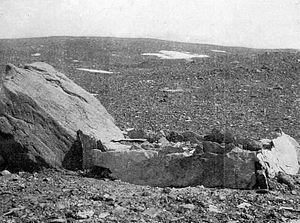
Nikolai Hansen est un zoologiste et explorateur polaire norvégien, diplômé de l'université d'Oslo.
La chaîne Transantarctique, ou monts Transantarctiques, est une longue chaîne de montagnes située en Antarctique et traversant une grande partie du continent, de la terre Victoria à la mer de Weddell, en séparant sa partie orientale d'une part de sa partie occidentale et de la côte ouest de la mer de Ross d'autre part. Elle est entrecoupée par de nombreux glaciers alimentés par l'inlandsis Est-Antarctique et s'épanchant depuis le plateau Antarctique. Elle culmine à 4 528 mètres d'altitude au mont Kirkpatrick et possède vingt sommets d'au moins 4 000 mètres d'altitude. Malgré le climat polaire qui y règne, la glace n'est pas partout présente dans la chaîne, à l'instar des vallées sèches de McMurdo où les précipitations sont rares et l'évaporation intense en été, même si des cours d'eau intermittents issus de la fonte des glaciers parviennent brièvement à se former ; en hiver il fait généralement trop froid pour que la neige puisse tomber, en particulier au sud et à haute altitude, où elle s'accumule essentiellement sous l'effet du vent.
Cet article recense les sites et monuments historiques de l'Antarctique.